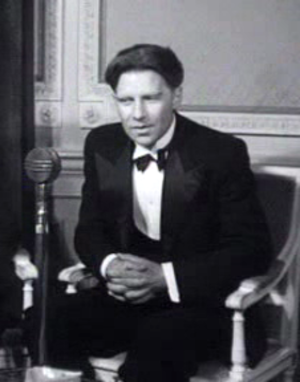
A. den Doolaard, pseudonyme de Cornelis Johannes George Spoelstra jr., né à Zwolle le 7 février 1901 et mort à Hoenderloo le 26 juin 1994, est un écrivain néerlandais.
ba